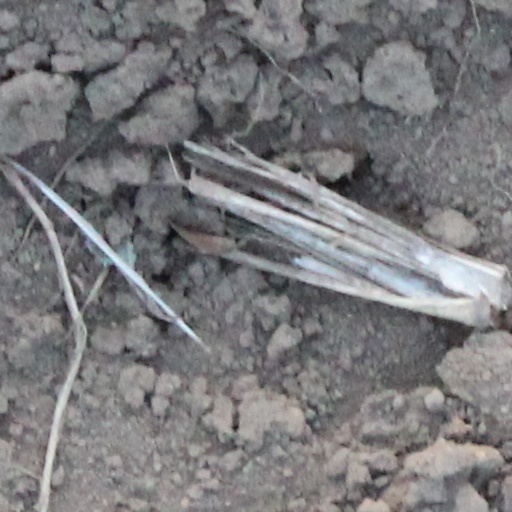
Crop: wheat